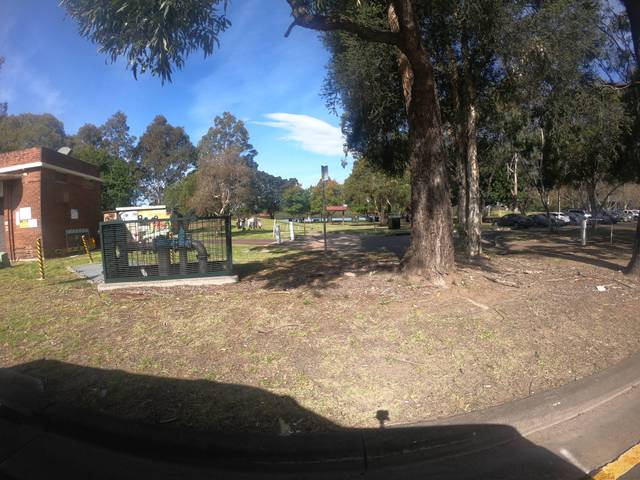
Region: Australia
Coordinates: -33.83, 151.088